Bonin greenfinch

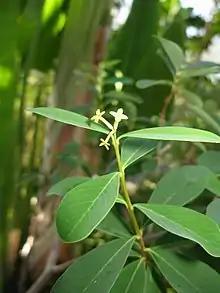
"Wikstroemia pseudoretusa" seeds are a preferred food source

The main breeding season is from April to June. Clutch sizes, of 3–4 eggs, are smaller than those of the Japanese greenfinch (3–6 eggs), though the eggs themselves are somewhat larger, weighing on average as opposed to . Its diet largely comprises seeds, for which it forages both on the ground and in shrubs and trees. Among preferred species are "Casuarina equisetifolia" (as an alien tree, this has recently been eradicated) and in particular "Wikstroemia pseudoretusa"; since the seeds of the latter are considerably larger than the grass seeds that comprise the majority of the diet of the Japanese greenfinch, it is thought that the larger beak of the Ogasawara greenfinch has evolved in response.